Rescue of Roger Mallinson and Roger Chapman

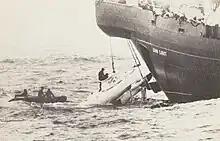
"CCGS John Cabot" during the rescue of "Pisces III"

At 1:17p.m., "Pisces III" finally broke through the surface. Divers immediately attempted to open the hatch to allow fresh air into the submersible. However, it took nearly 30additional minutes to achieve this. When the hatch finally opened, both crew members struggled to leave the craft, having been confined inside for a total of 84hours and 30minutes. Subsequent evaluations revealed that a mere 12minutes of oxygen supply remained in "Pisces III". Reflecting on the close call, author R.Frank Busby later stated, "...the crew of Pisces III can be thankful they were not 250miles, rather than 150miles from Cork."